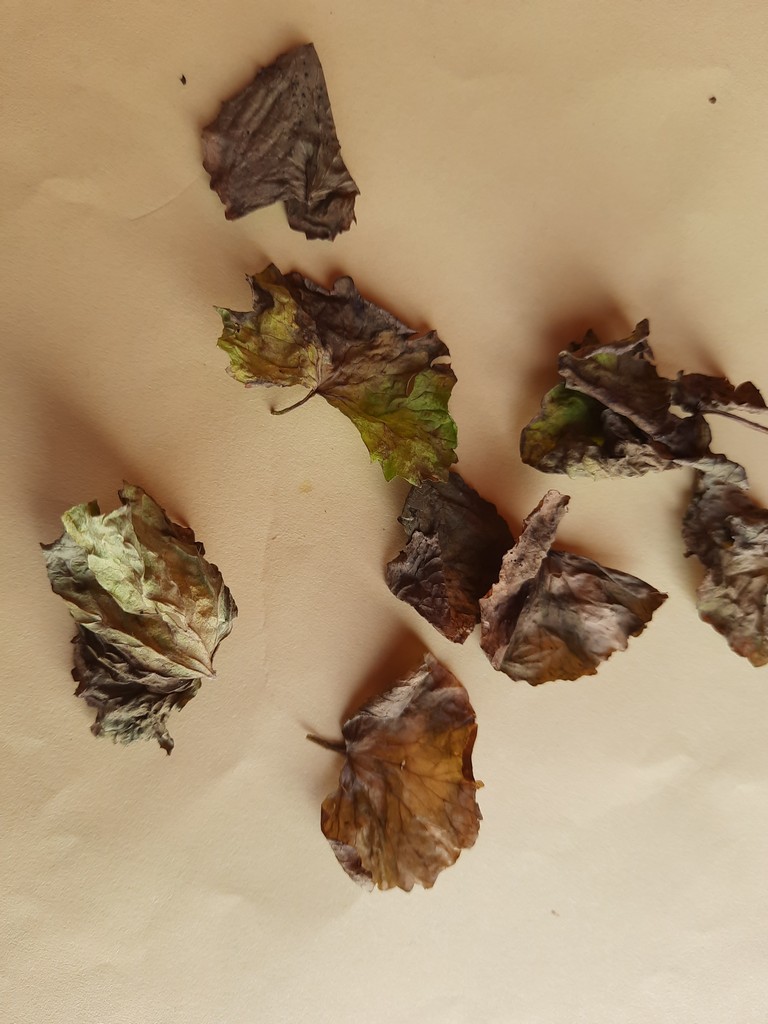
Label: Dried